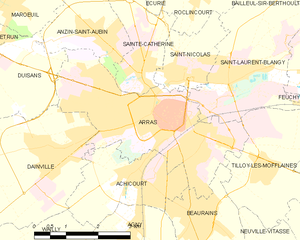
Arras
Kort over kommunen
Kort over kommunen
Arras er en by i departementet Pas-de-Calais i den nordlige del af Frankrig. Byen er blandt andet kendt for det blodige slaget om Arras, som fandt sted i dagene 9. til 16. april 1917 under 1. verdenskrig.